Bahay na bato

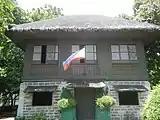
House in Luneta with thatch roof

Aside from houses, the same architectural style was also used for Spanish-era convents, monasteries, schools, hotels, factories, and hospitals. It was also used for the Gabaldon school buildings, during the American colonial period of Philippines (1898–1946). After the Second World War, construction of these buildings declined and eventually stopped in favor of post-World War II modern architecture.